Shavo Odadjian

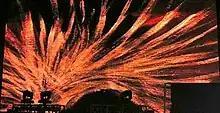
One of Odadjian's 26 abstract paintings that hung as a backdrop for Ozzfest 2006

Odadjian is an avid and passionate painter outside of music. His artwork has been featured in many System of a Down music videos and live shows – including an abstract piece highlighted in the "Hypnotize" video. Odadjian's painting style is abstract with loud, bright colors that bleed into each other. During Ozzfest of 2006, Odadjian created a 27-piece, abstract mosaic of paintings that was utilized as the stage backdrop for System's headlining at Ozzfest. (Stage design in System of a Down performances is also attributed to Odadjian). One critic wrote of the Ozzfest performance: